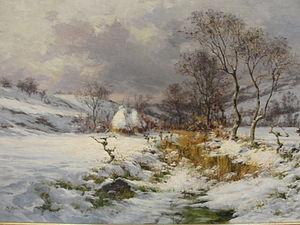
Effet de neige
Charles Bertier, né le 1ᵉʳ octobre 1860 à Grenoble, mort dans la même ville le 26 juillet 1924, est un peintre paysagiste français.